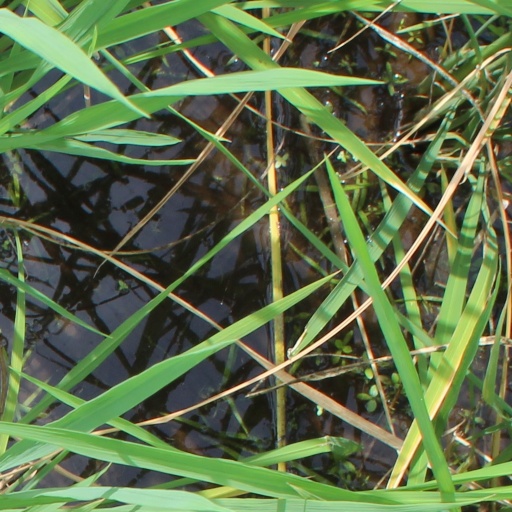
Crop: rice